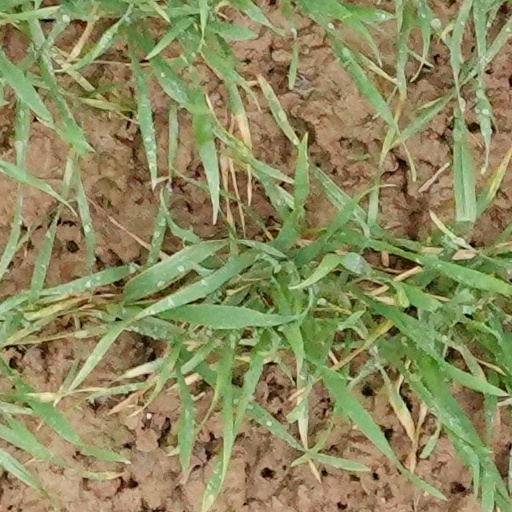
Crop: wheat